Islam in Assam

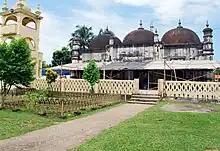
Panbari Mosque, one of the oldest mosque in Assam located at Dhubri

In 1498, Sultan Alauddin Husain Shah dispatched military general Shah Ismail Ghazi with 24,000 soldiers and a flotilla to conquer Kamata. The conquest was instigated by Sachipatra, a Brahmin whose son was executed by Nilambar for his promiscuity with the queen. Successfully imprisoning King Nilambar of the Khen dynasty, the Bengal Sultanate began issuing coins bearing the Sultan as the ""Conqueror of Kamru and Kamta"" and publicly inscribed the victory at a stone in Malda. The Sultan appointed his son, Prince Daniyal, as the governor of the newly conquered region; that reached up to Hajo and intended to expand to Central Assam.